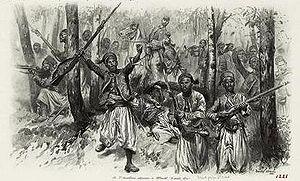
Les tirailleurs algériens, appelés aussi Turcos, étaient des unités d'infanterie appartenant à l'Armée d'Afrique qui dépendait de l'armée de terre française. Ces unités à recrutement majoritairement indigène venues d'Algérie française ont existé de 1842 à 1964.
Le 3ᵉ régiment de tirailleurs algériens était un régiment d'infanterie appartenant à l'Armée d'Afrique qui dépendait de l’armée de terre française.